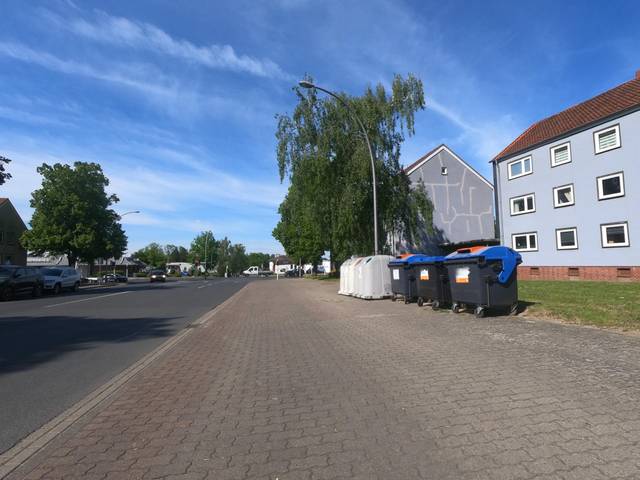
Region: Germany
Coordinates: 52.152, 10.341